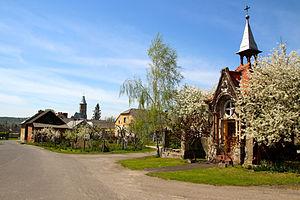
Bliszczyce est une localité polonaise de la voïvodie d'Opole et du powiat de Głubczyce.